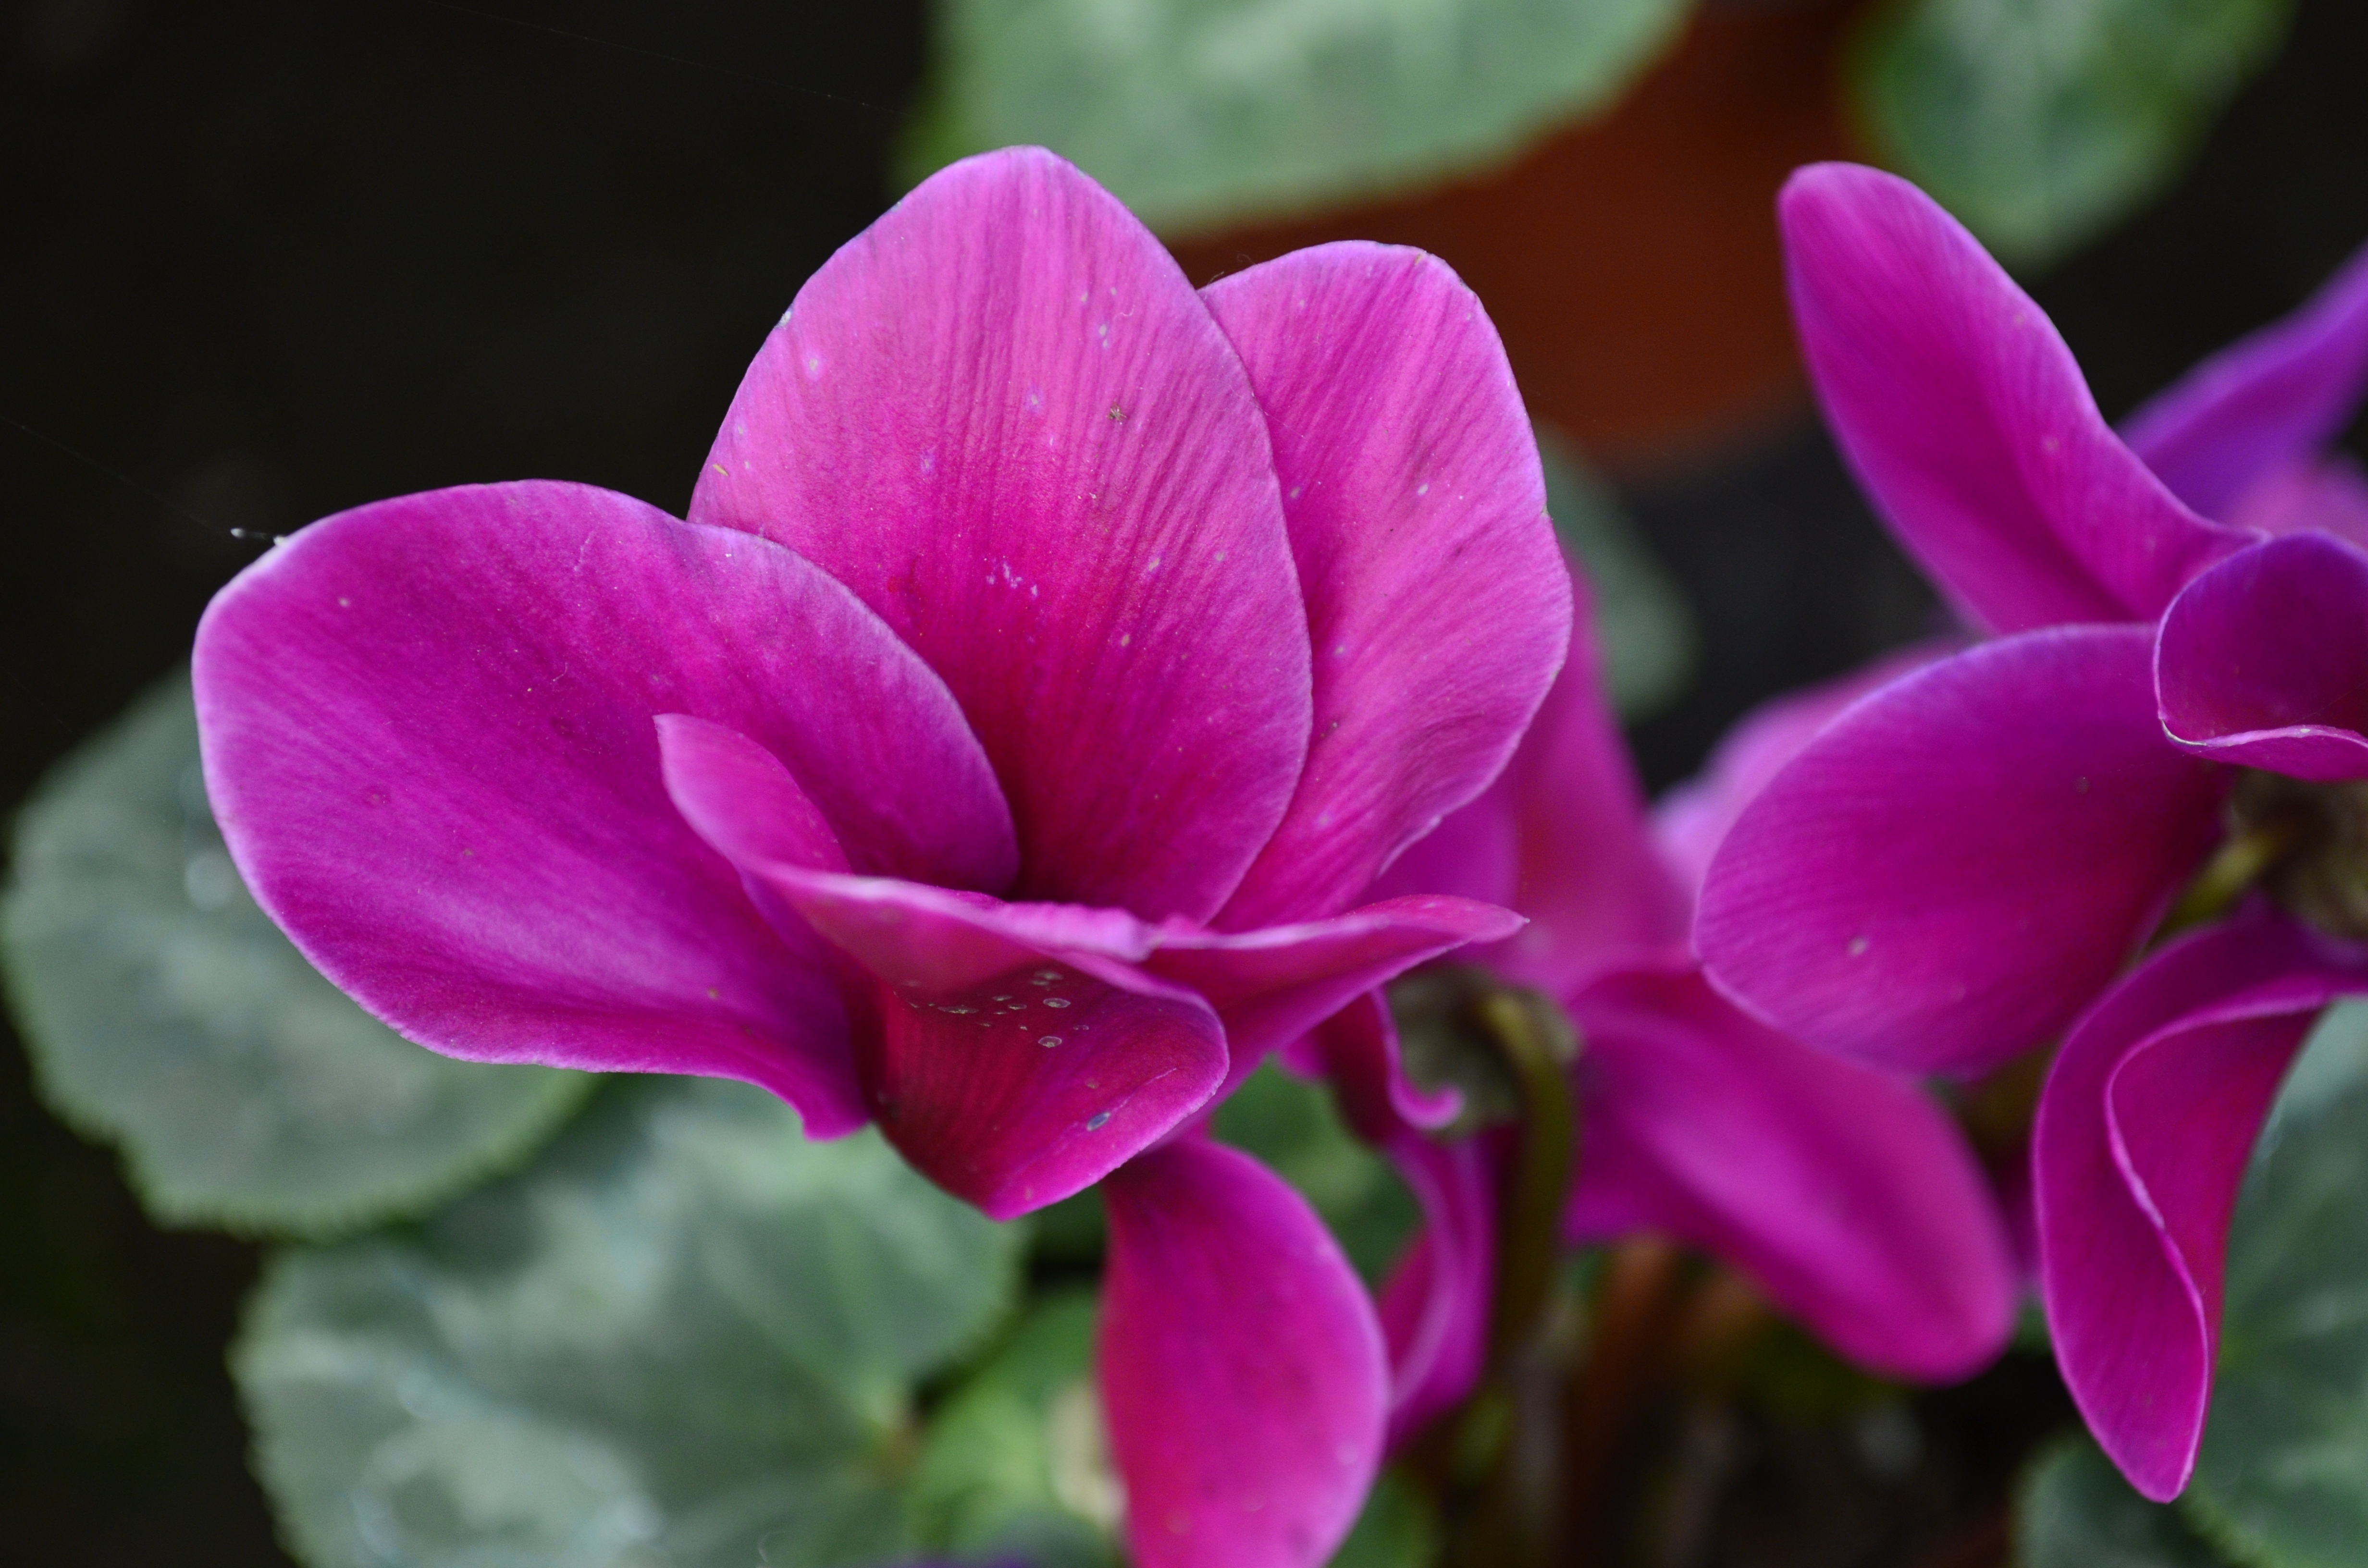
nature, blossom, plant, flower, purple, petal, botany, pink, flora, flowers, shrub, cyclamen, macro photography, flowering plant, annual plant, land plant